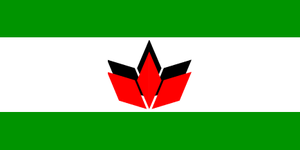
L'Europeada est une compétition européenne de football, réservée aux sélections sportives des minorités linguistiques d'Europe et organisée par l'Union fédéraliste des communautés ethniques européennes, en collaboration avec la minorité qui accueille l'édition du championnat. Actuellement l'UFCE détient 40 membres.
Le tournoi Europeada 2016 est la 3ᵉ édition de la Coupe d'Europe de football regroupant des minorités linguistiques et des nations sans État.